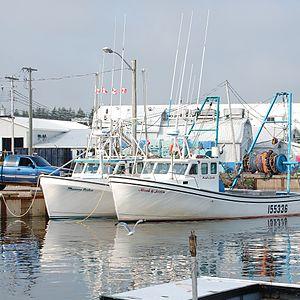
Située dans le canton de Lot 64, la communauté porte le nom de l'honorable James Murray, gouverneur du Québec.